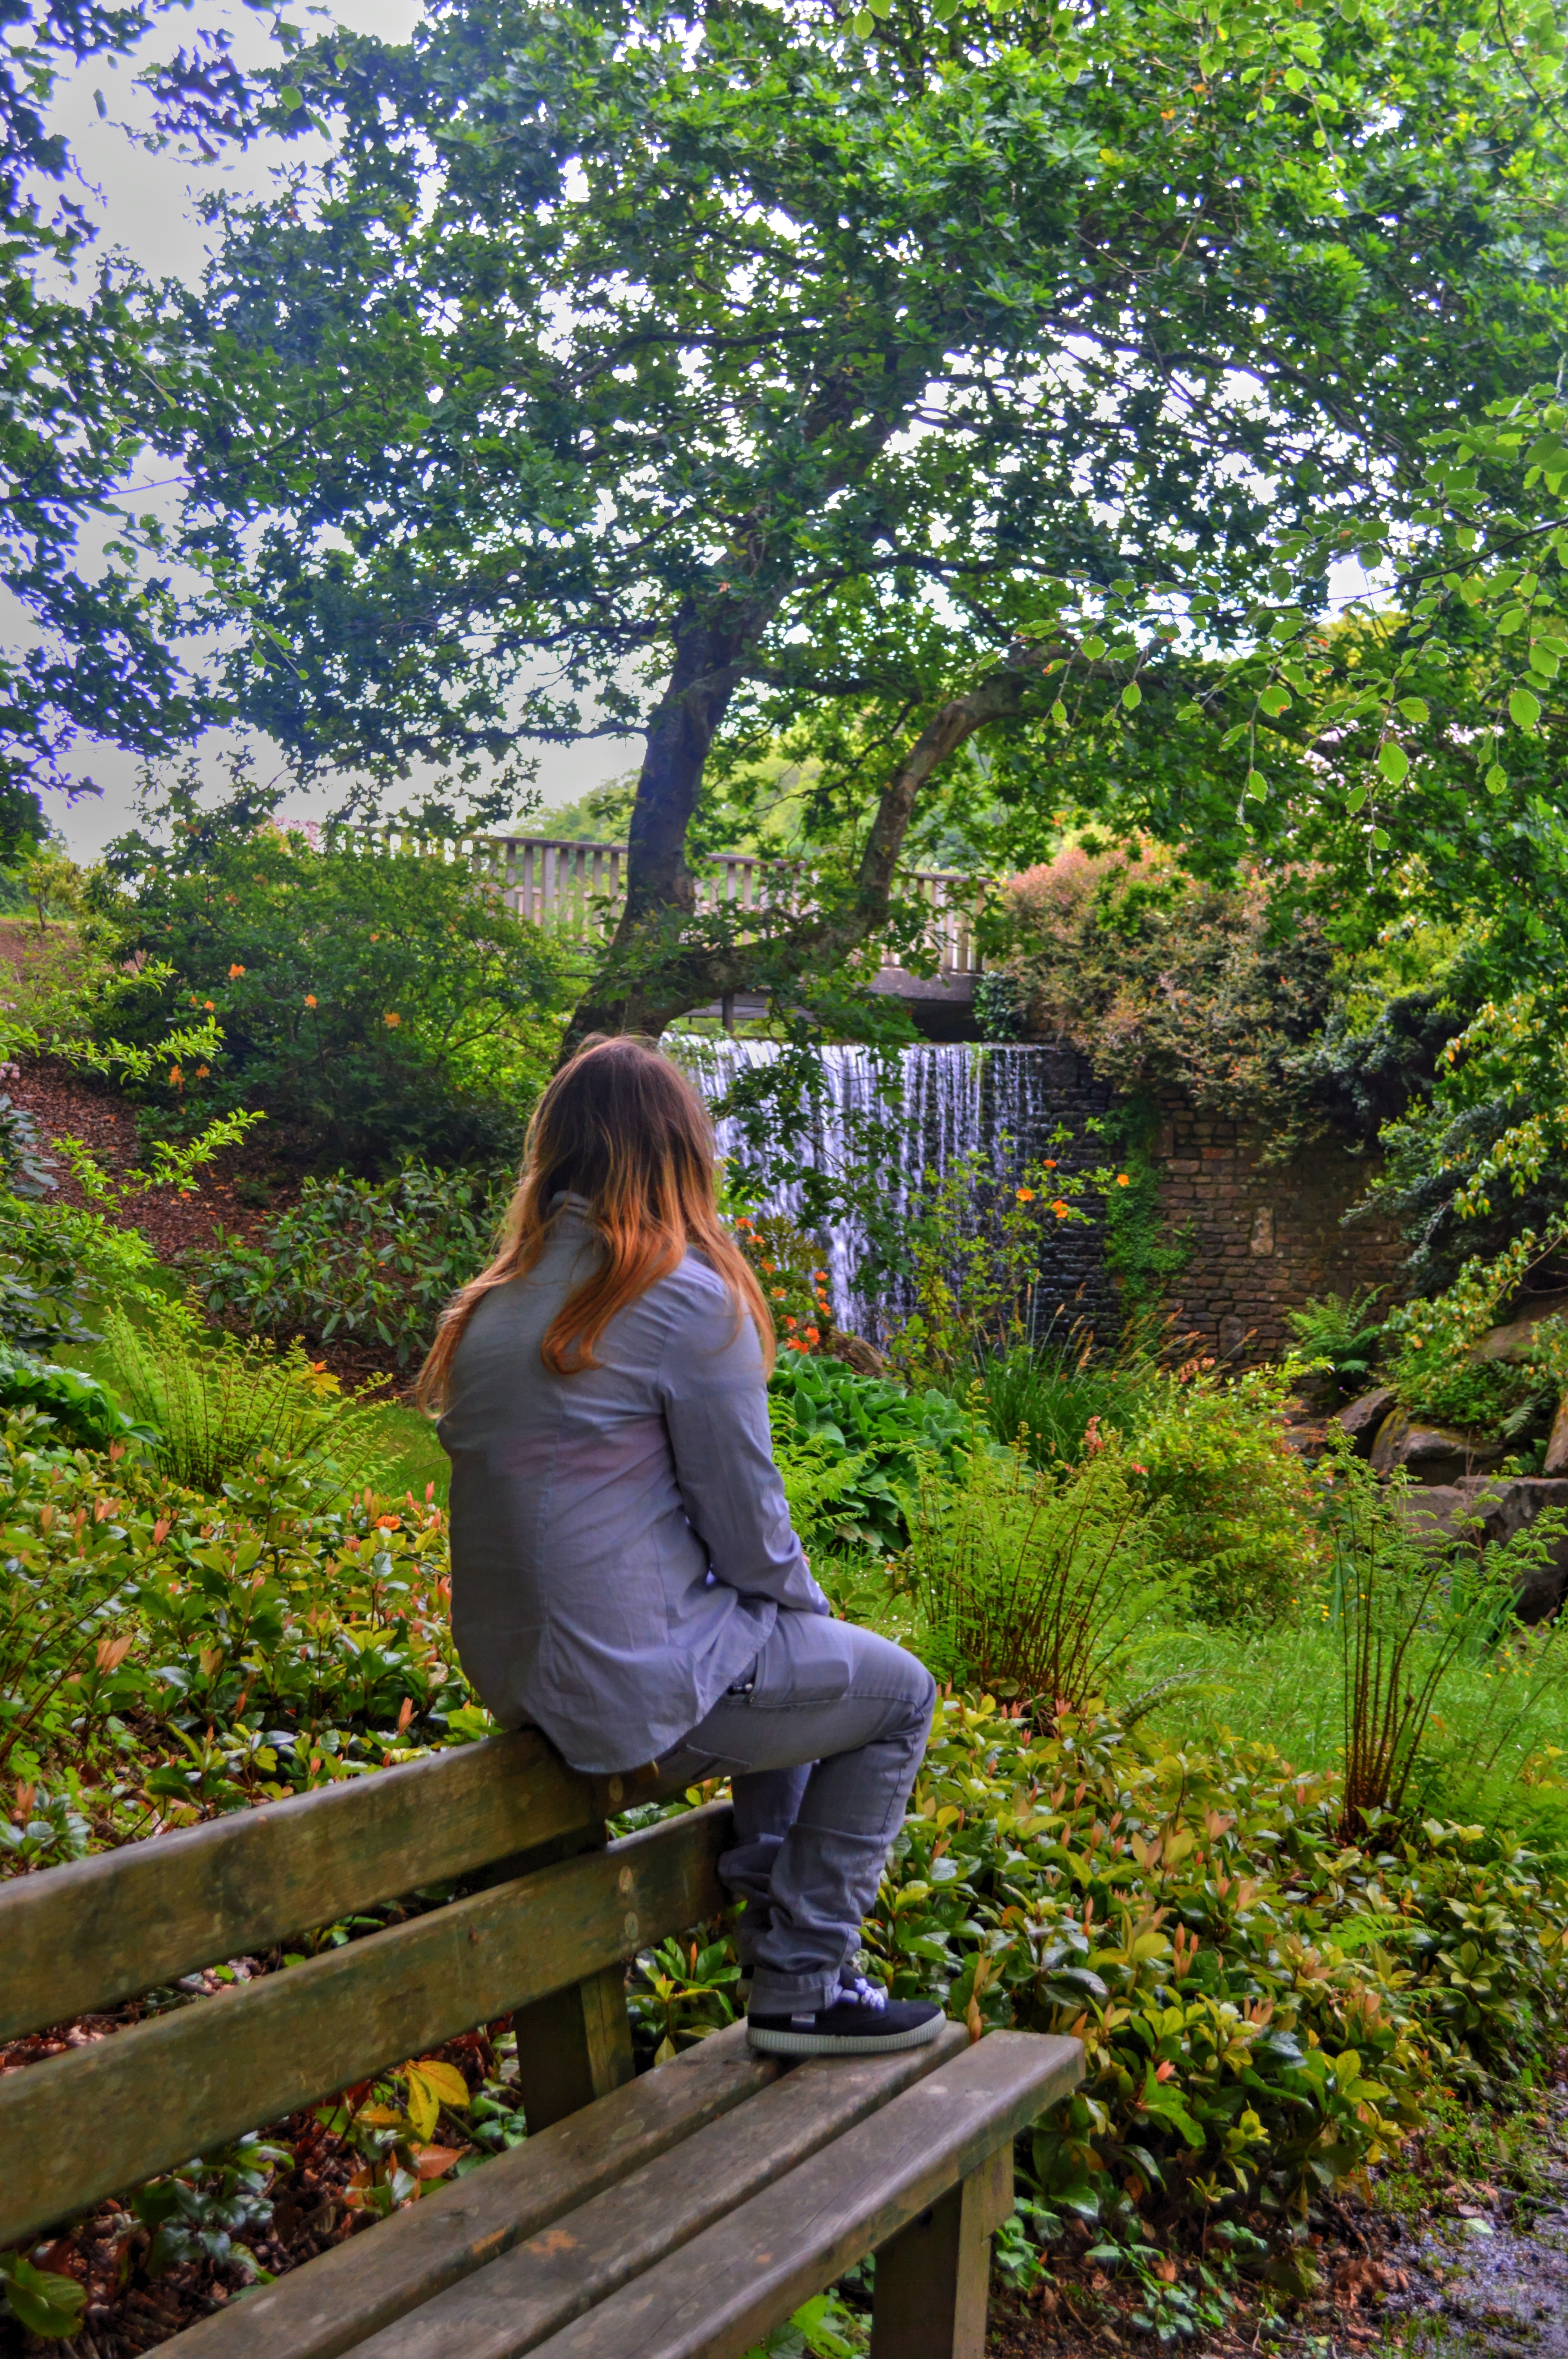
tree, nature, forest, plant, girl, woman, leaf, flower, summer, solitude, spring, green, relax, autumn, backyard, romantic, botany, rest, garden, flora, season, flowers, relaxation, shrub, botanical garden, woodland, yard, dreamy, young woman, only, gardener, woody plant